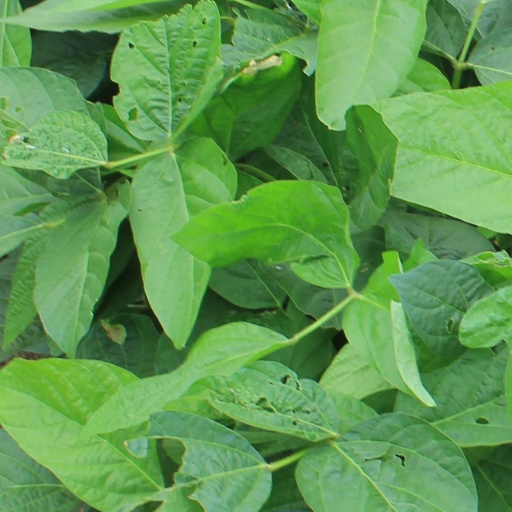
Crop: soybean